Question: Please indicate a possible affordance area of the book that can be used for holding
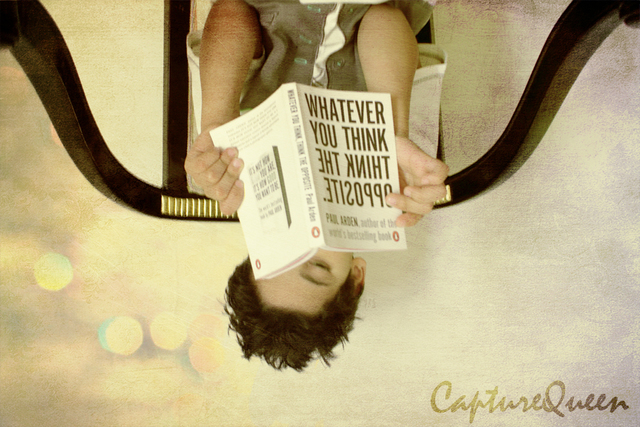
Answer: [201.998, 81.191, 412.524, 287.506]